Citizen Kane

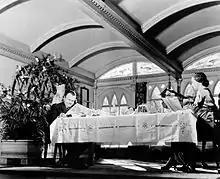
Orson Welles and Ruth Warrick in the breakfast montage

"Kane" was the first film scored by Bernard Herrmann, who had composed for Welles for his "Mercury Theatre on the Air". Because it was Herrmann's first motion picture score, RKO wanted to pay him only a small fee, but Welles insisted he be paid at the same rate as Max Steiner.